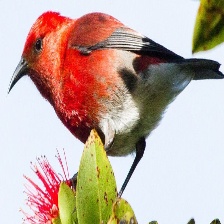
Species: APAPANE
Scientific name: HIMATIONE SANGUINEA